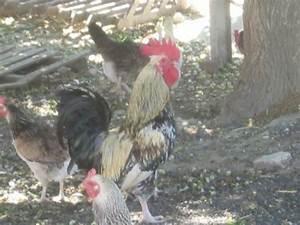
chicken